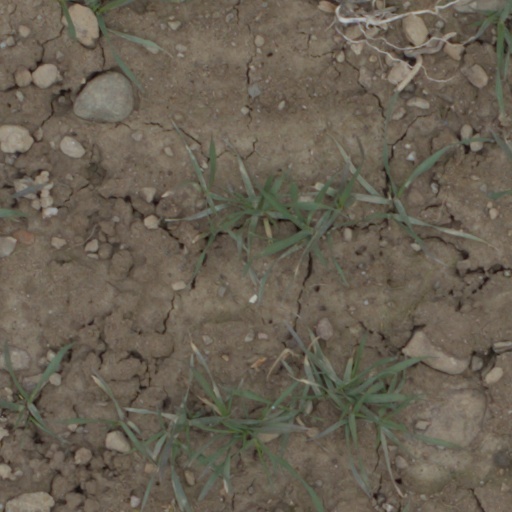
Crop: wheat